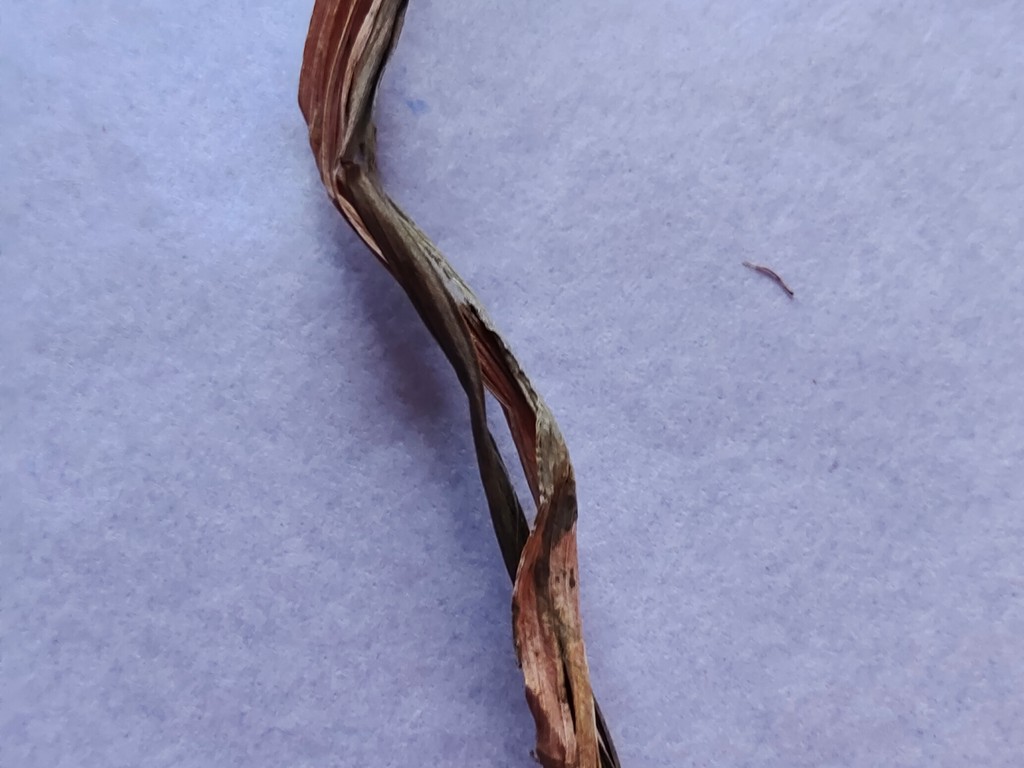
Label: Dried